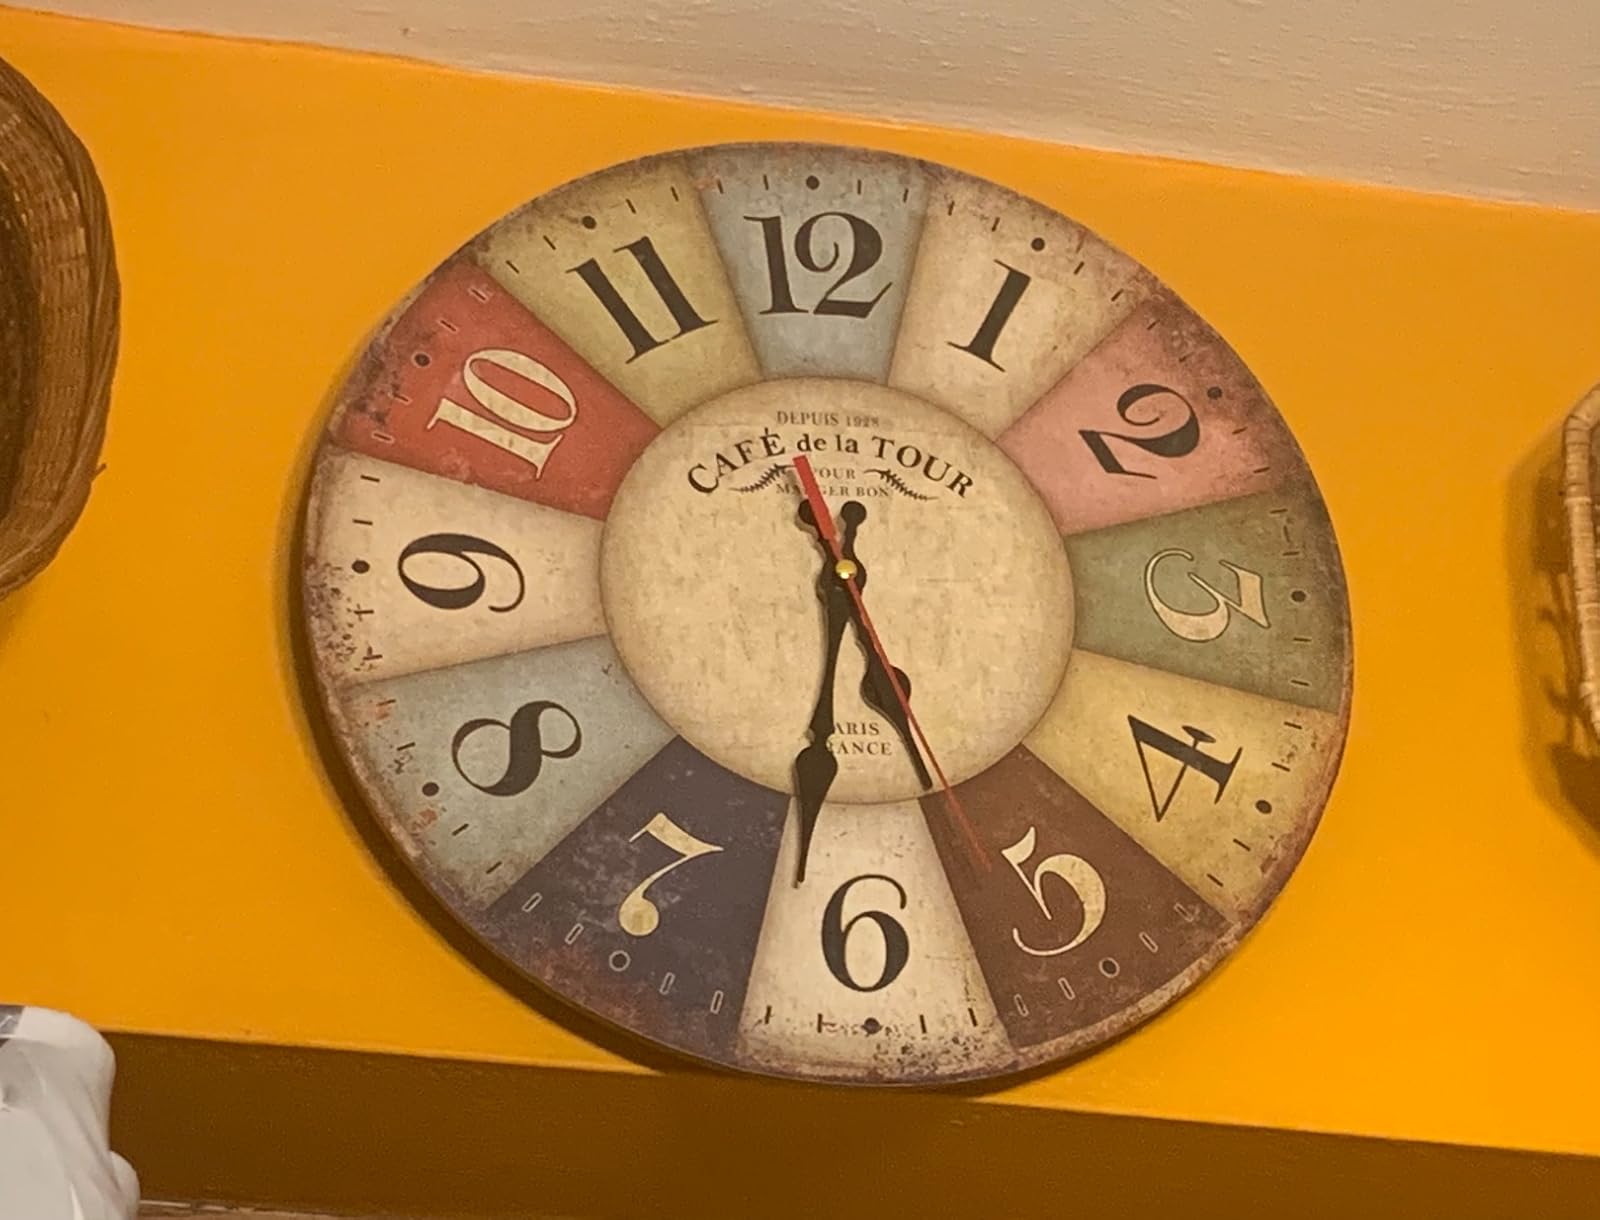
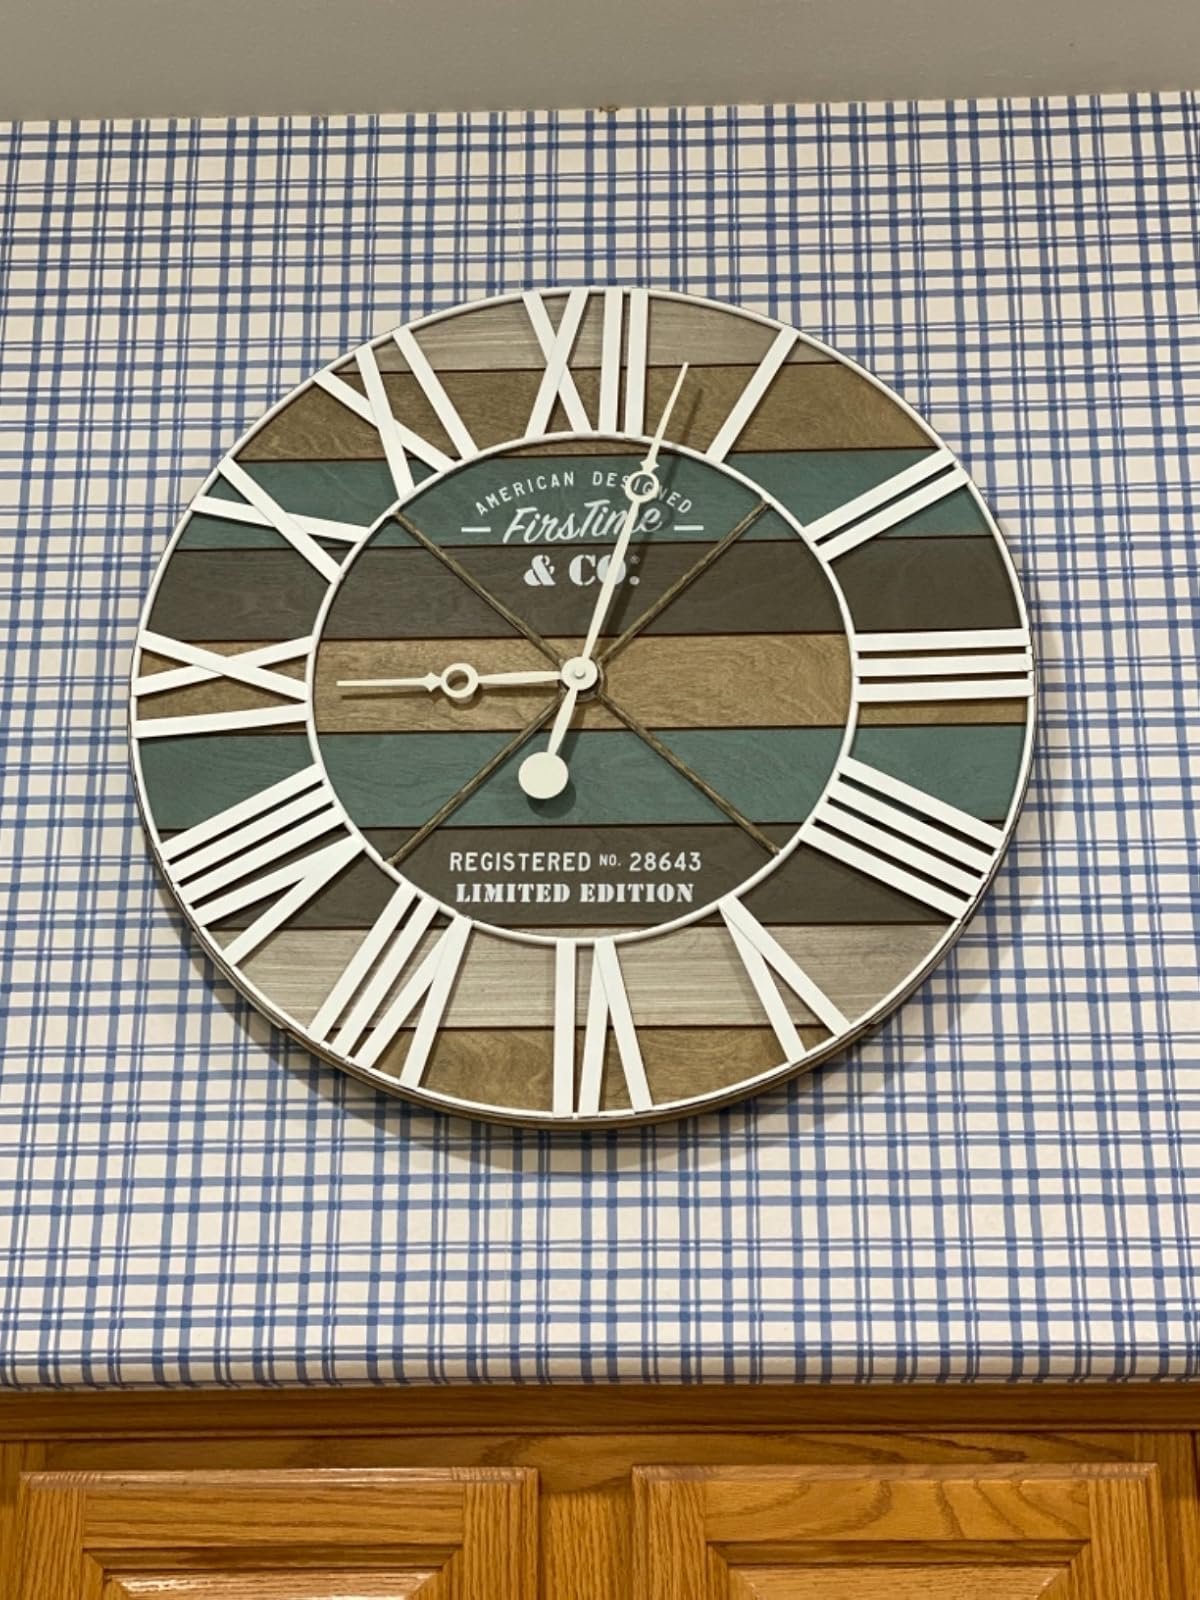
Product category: clock
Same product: no